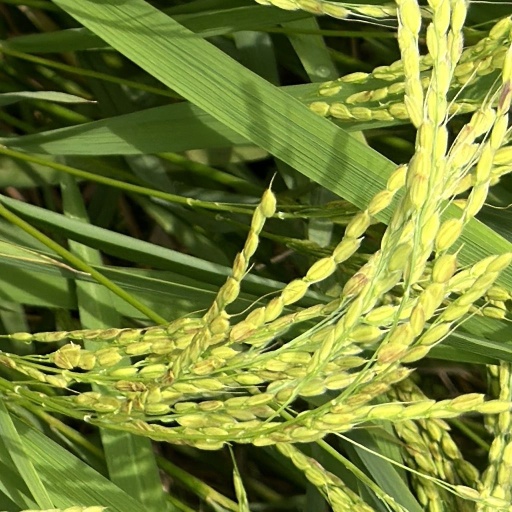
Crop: rice